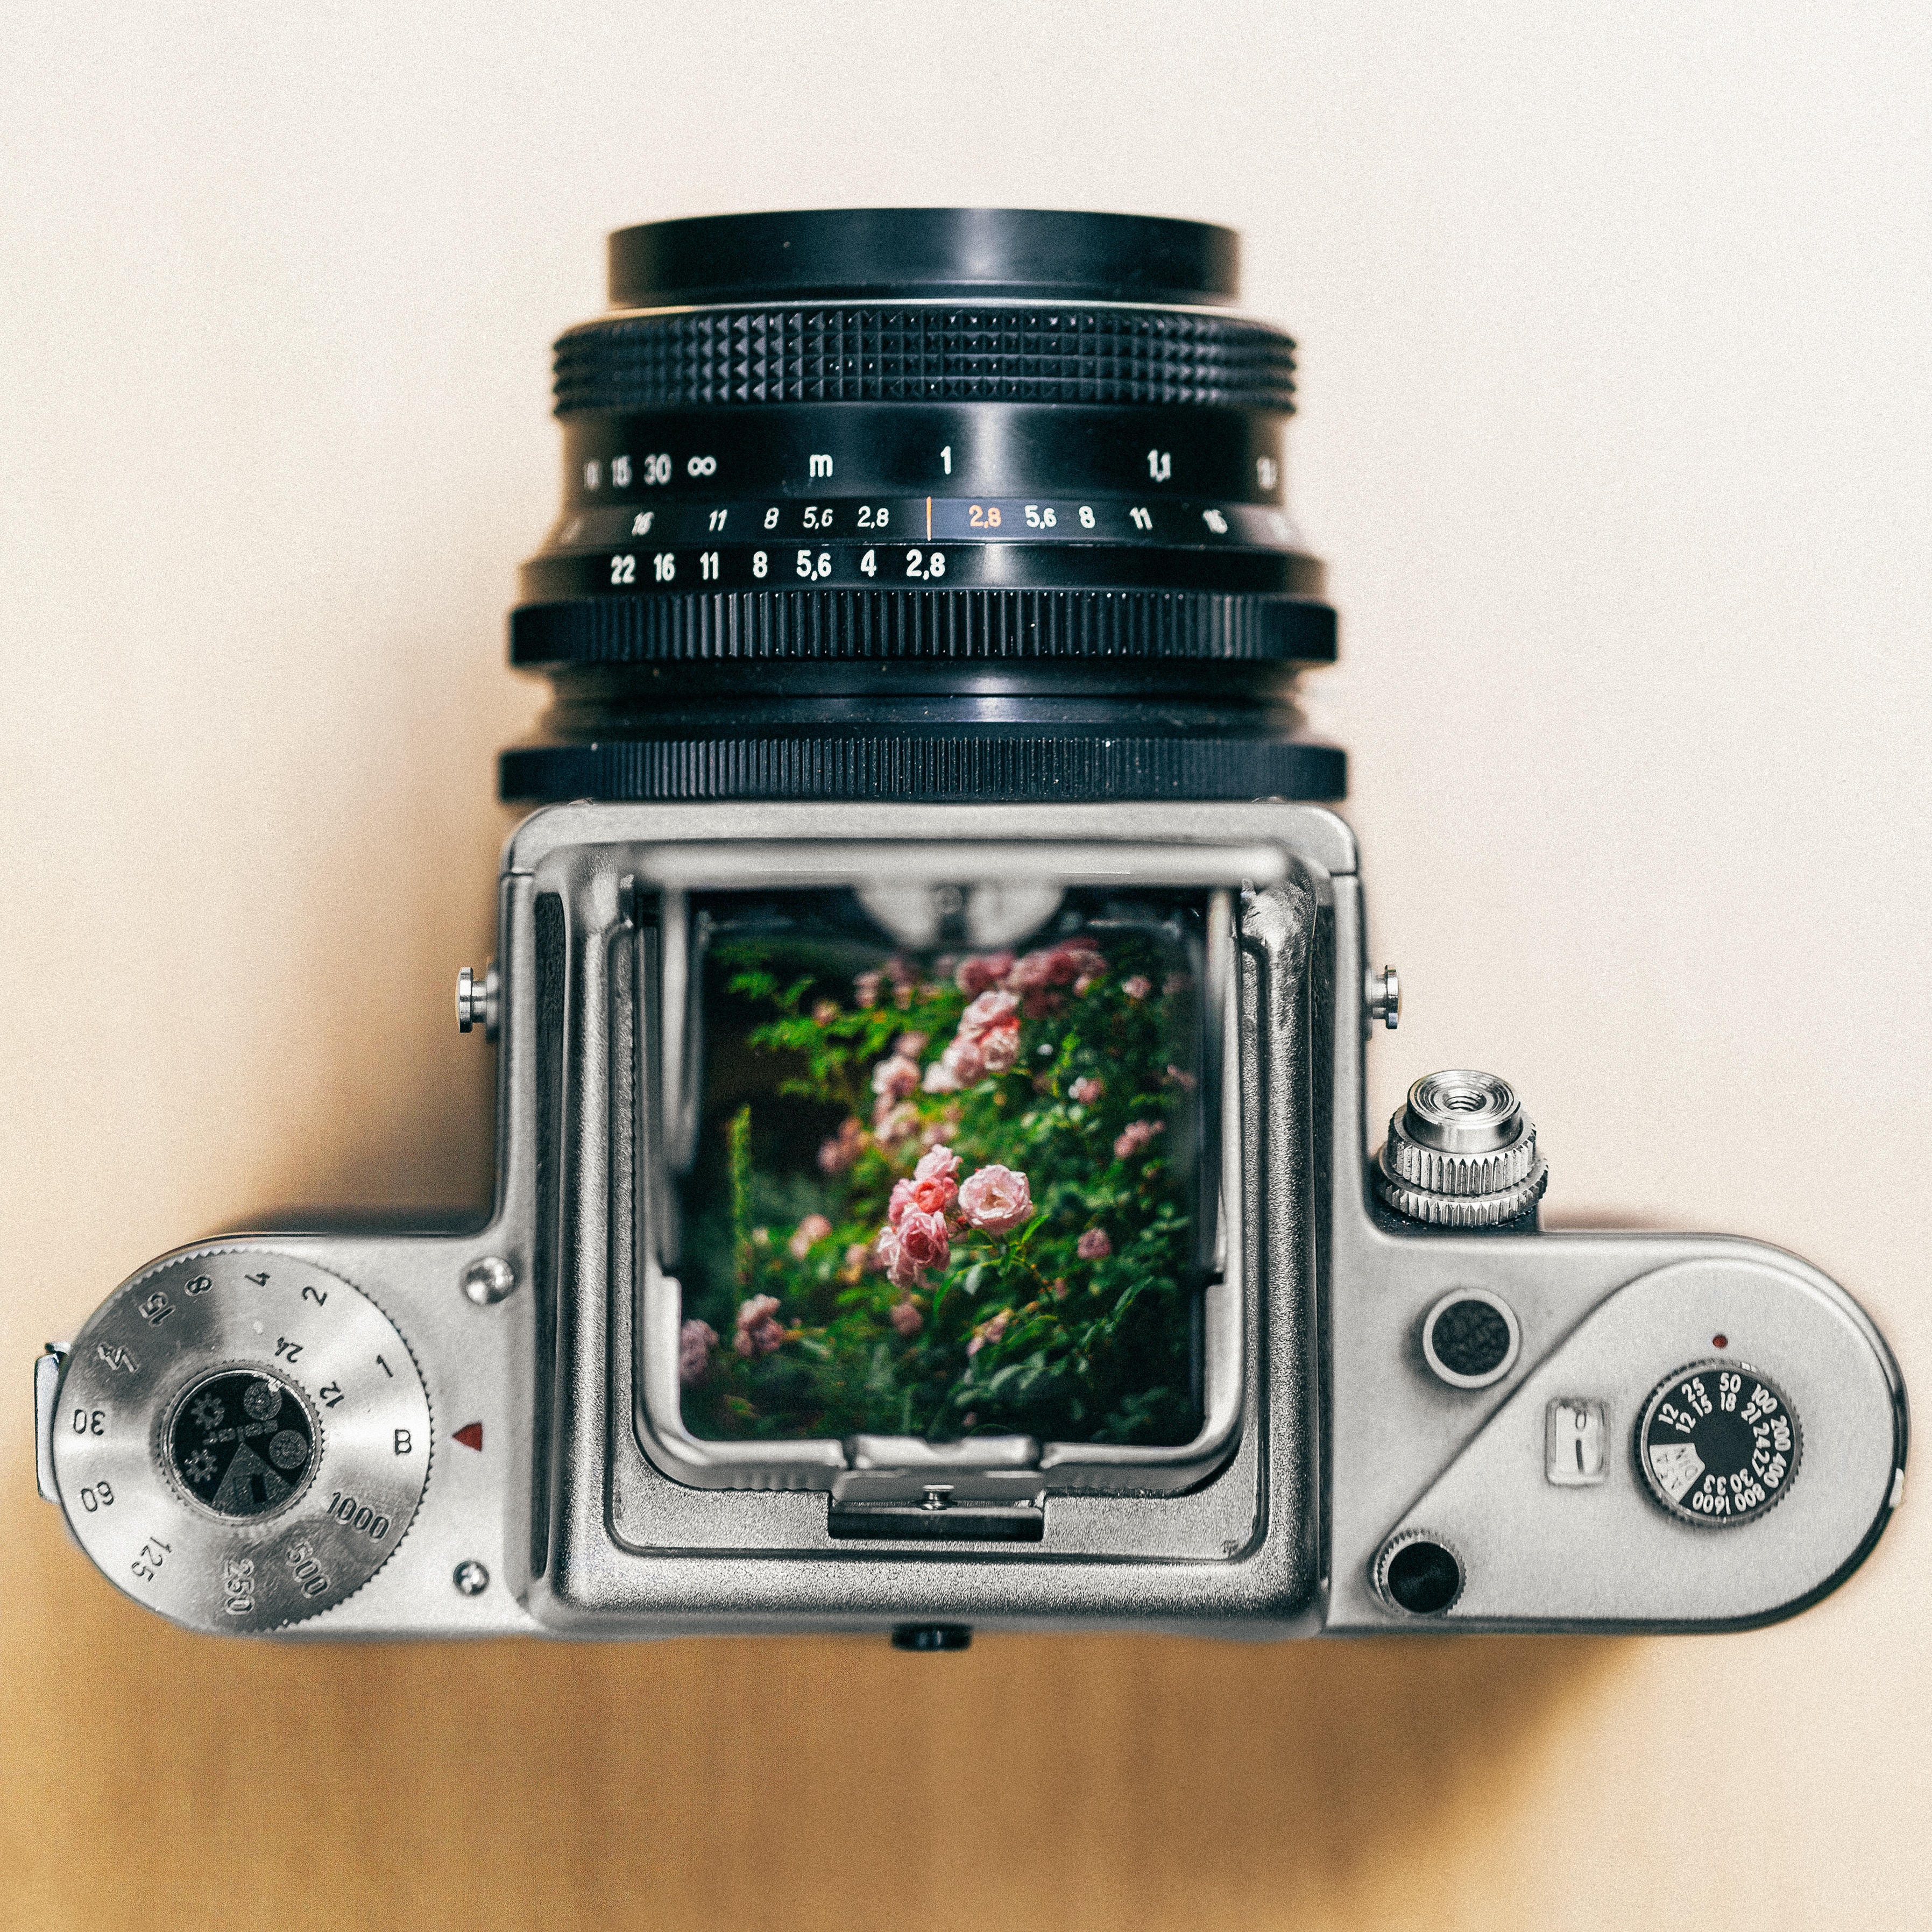
camera, photography, vintage, flower, old, film, viewfinder, rose, lens, pink, still life, hipster, product, digital camera, camera lens, pentacon, medium format, carl zeiss, pentacon six, waist level, cameras optics